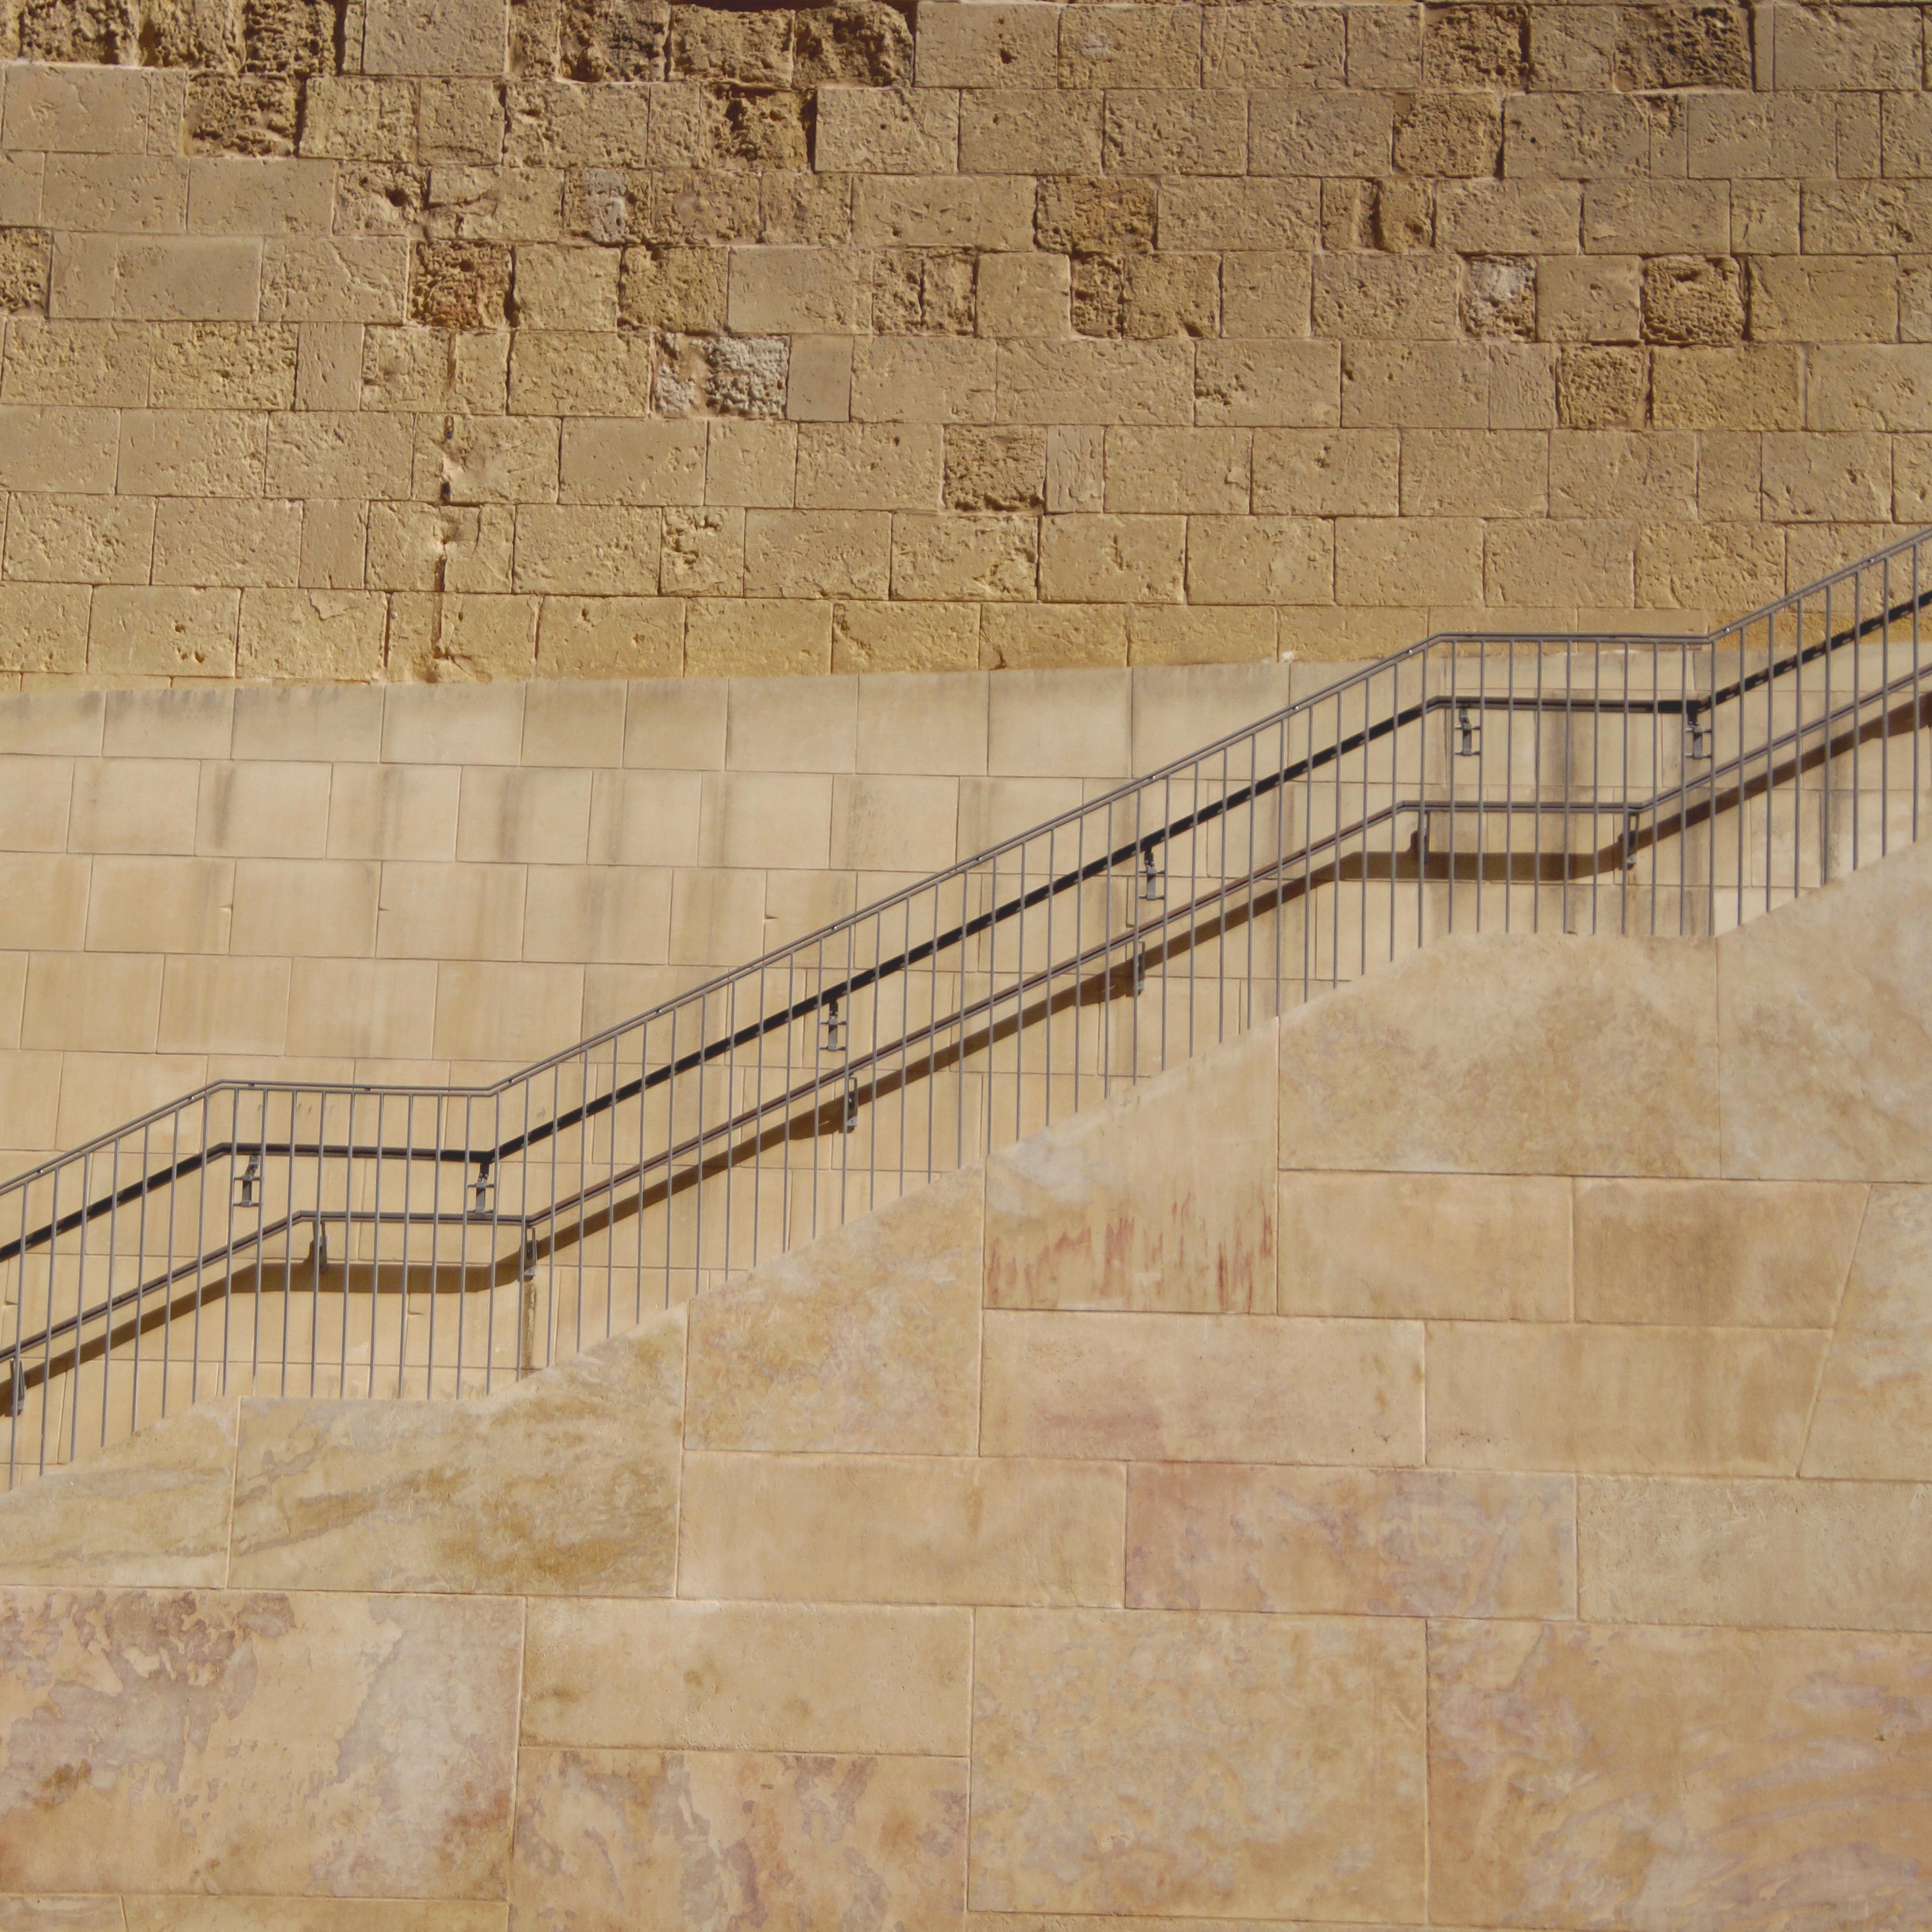
wood, floor, wall, line, tile, brick, material, carving, relief, brickwork, plaster, flooring, ancient history